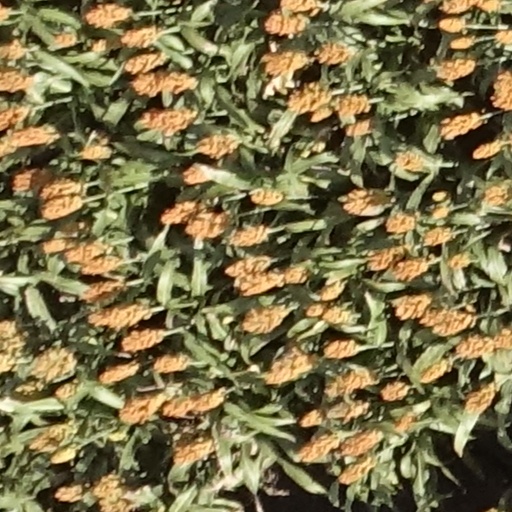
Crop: sorghum